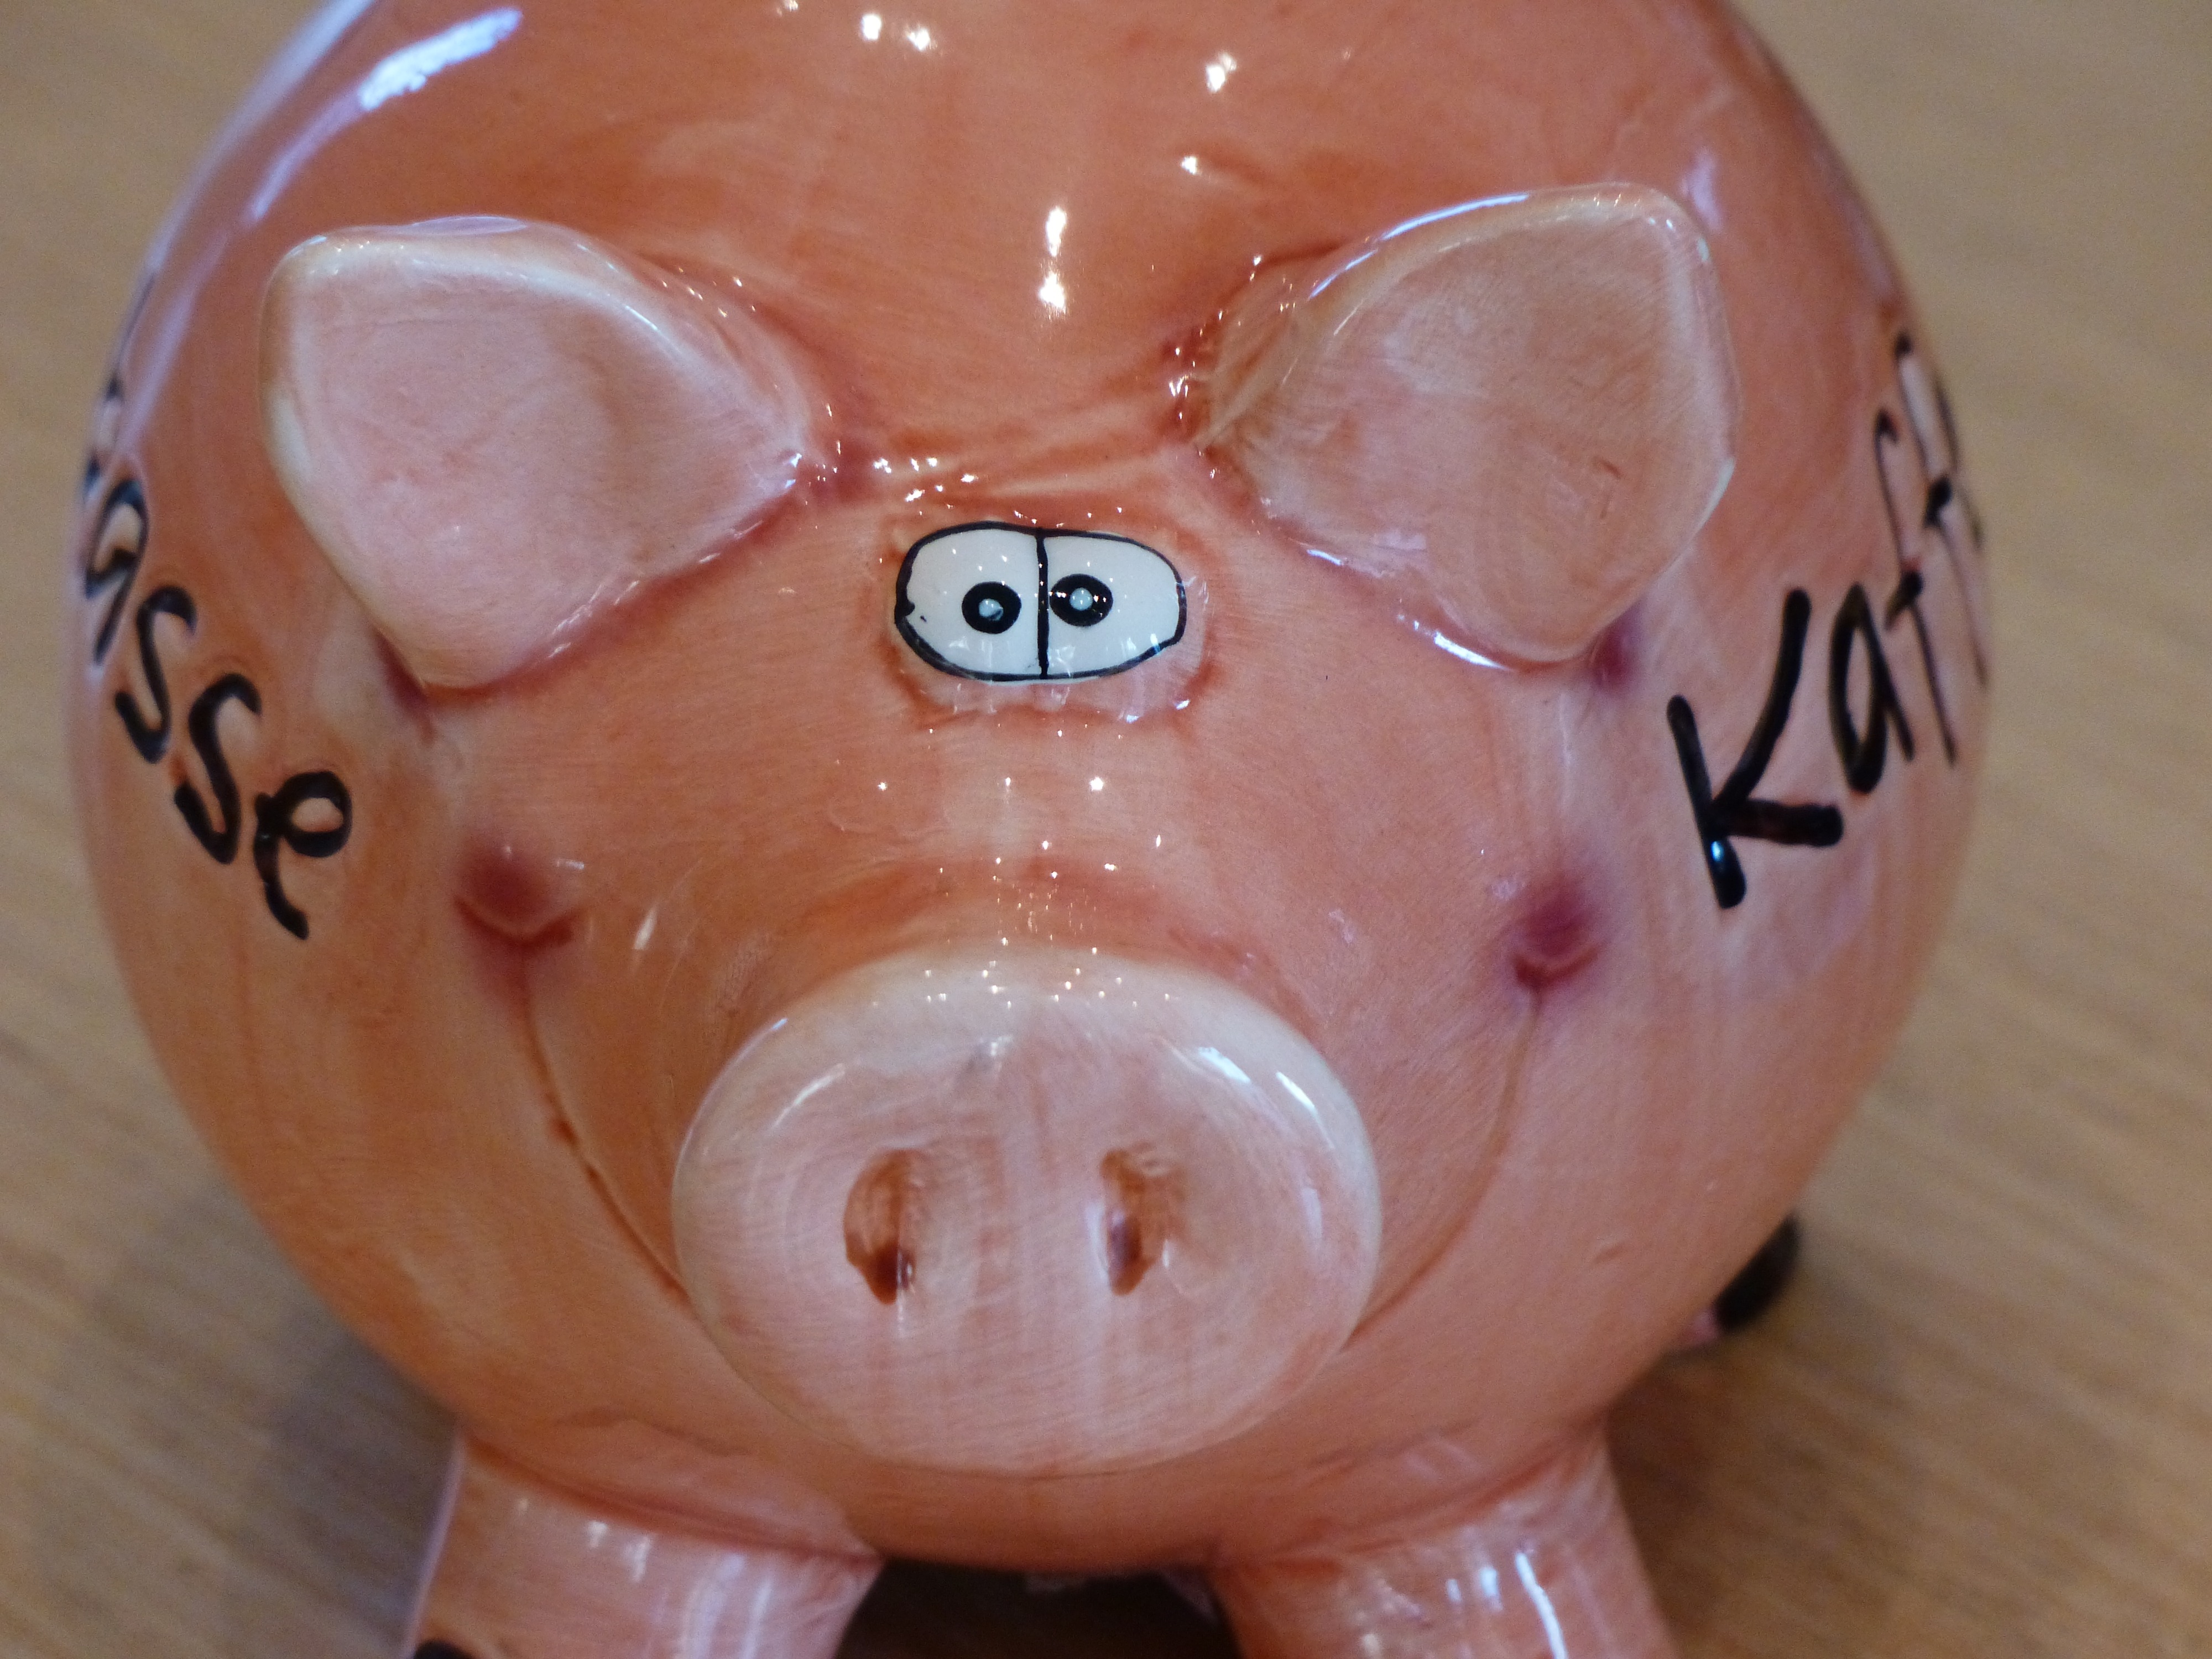
hand, money, pink, toy, mouth, face, nose, piglet, head, skin, funny, piggy bank, pig, tooth, save, economical, spar slot, save money, savings bank, pig like mammal